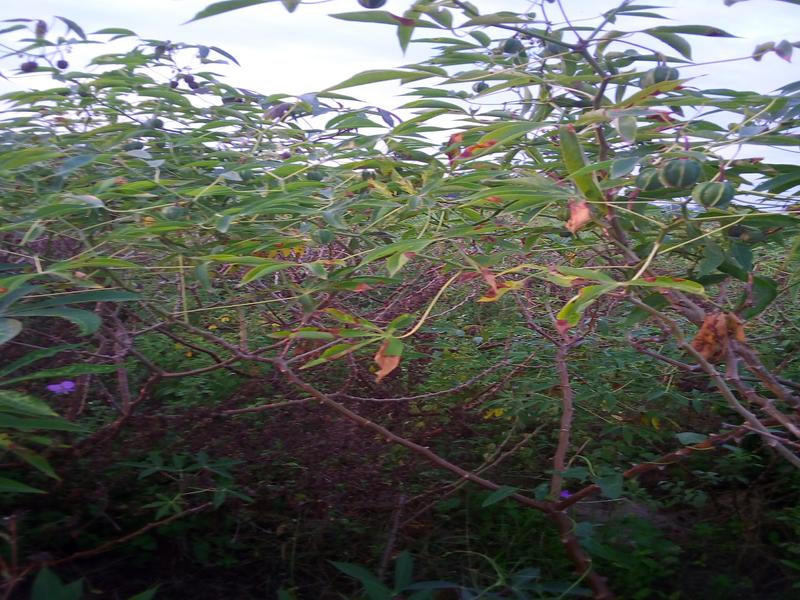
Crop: cassava
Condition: bacterial_blight